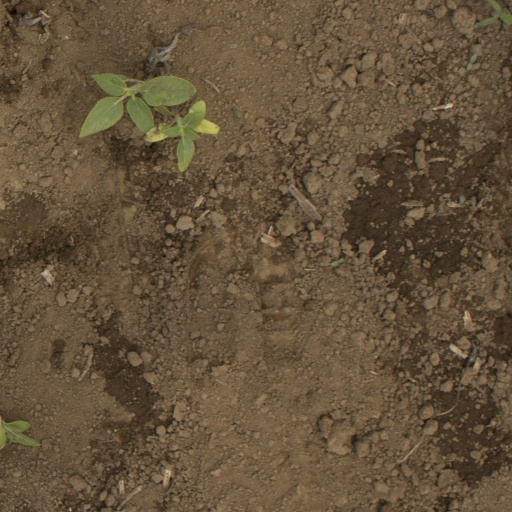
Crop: Jerusalem artichoke